Paul Browning (American football)

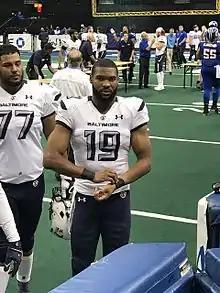
Browning with the Baltimore Brigade in 2017

Paul Joseph Browning (born August 5, 1992) is an American former professional football wide receiver. He played college football at Colorado State University–Pueblo, where he earned All-American and All-Conference honors. He was signed by the Cleveland Browns after the 2015 NFL draft. On March 19, 2018, Browning was assigned to the Albany Empire. On March 24, 2018, he was placed on refuse to report.